Blackbushe Airport

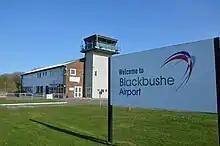
Blackbushe Airport in 2018

In 2015, the airport was sold to Sir Peter Ogden, who had previously founded Blink in 2008. The north side hangars were not included in the sale, so Blackbushe currently has no hangar facilities.